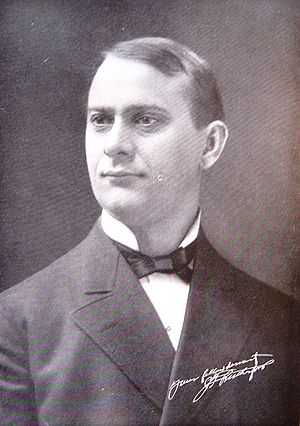
Joseph Franklin Rutherford / Biografi / Jurist
Joseph Franklin Rutherford
Joseph Franklin Rutherford var den anden præsident af Vagttårnets Bibel- og Traktatselskab, som er Jehovas Vidners officielle kirkeorganisation.